WCNL

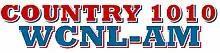
Logo from 2007 to 2009

WCNL for a time carried an Americana format, before evolving in 2007 on the current country music format. In September 2007, WNTK switched back to the previous WCNL callsign.